Darmannes

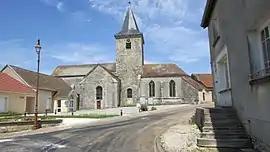
The church in Darmannes

Darmannes is a commune in the Haute-Marne department in north-eastern France.